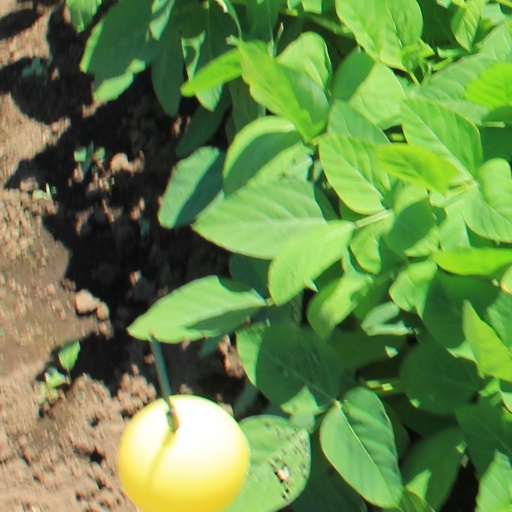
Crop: soybean